Gianni Mazzocchi

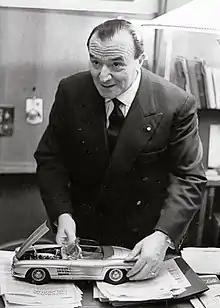

Gianni Mazzocchi (18 November 1906 – 24 October 1984) was an Italian magazine editor-proprietor, originally from Marche, with an unusual degree of energy and entrepreneurial flair; he moved north to Milan and became a leading print-media magnate. He founded more than fifteen national magazines including several, such as "Il Mondo", "L'Europeo", and "Quattroruote", that continued to feature prominently on the nation's news stands long after his death.